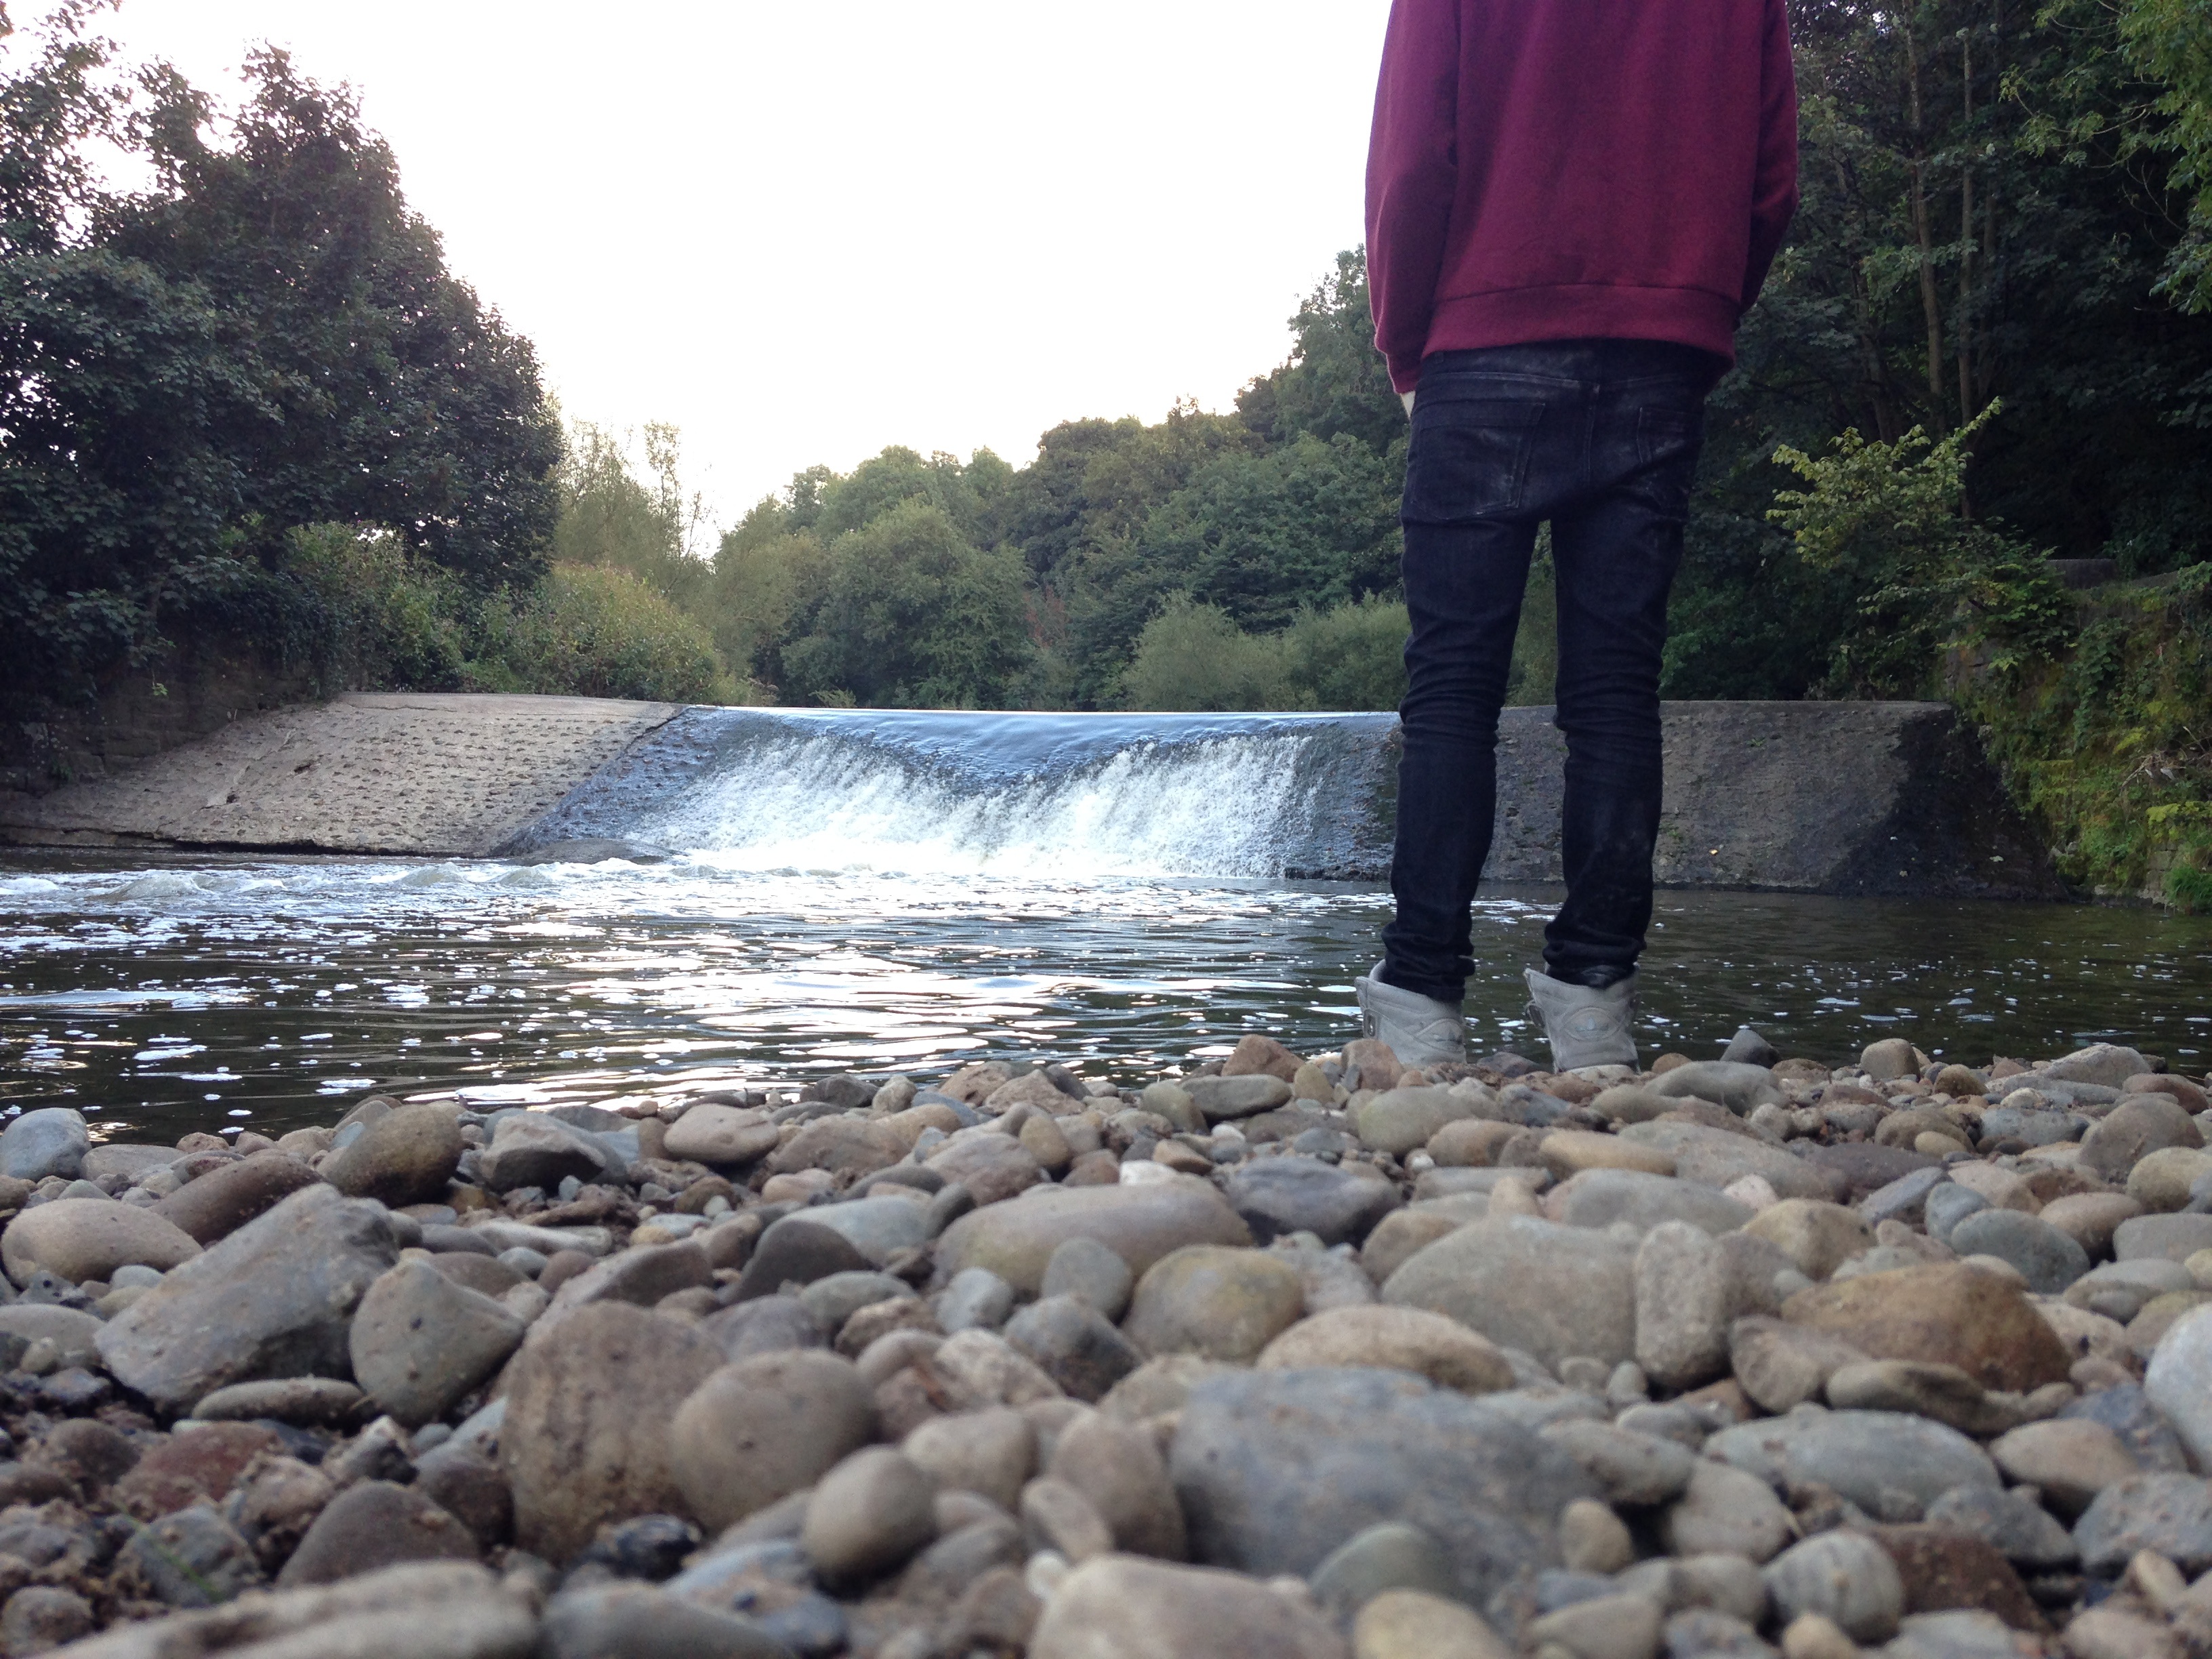
water, rock, shore, river, stream, rapid, body of water